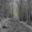
Label: forest